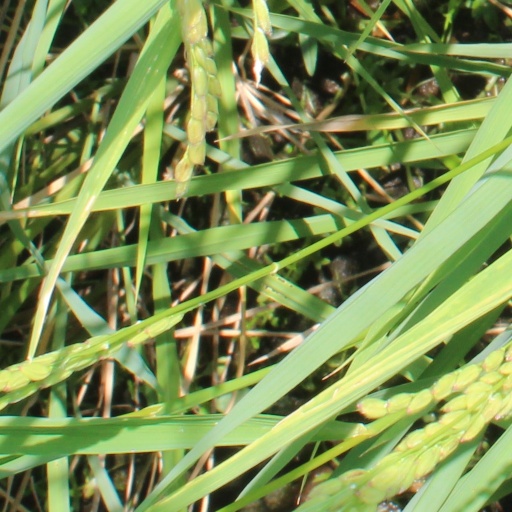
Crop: rice